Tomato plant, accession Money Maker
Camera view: horizontal (90 deg, fisheye); turntable rotation: 270 degrees
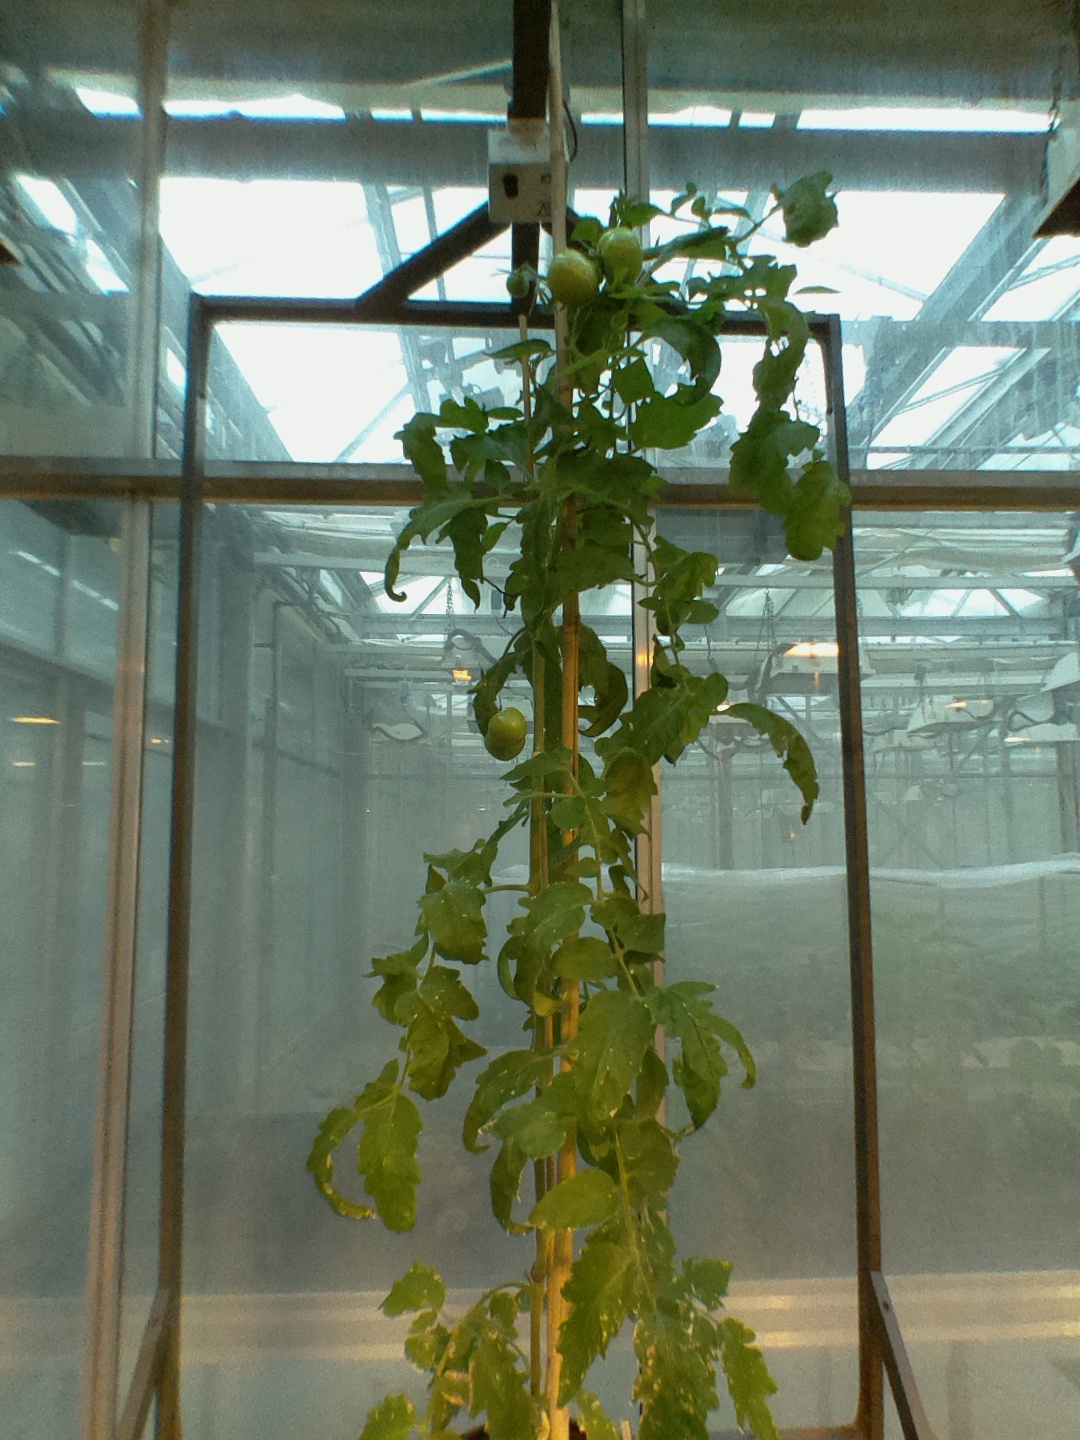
BBCH growth stage 74: 40%-50% of final fruit size